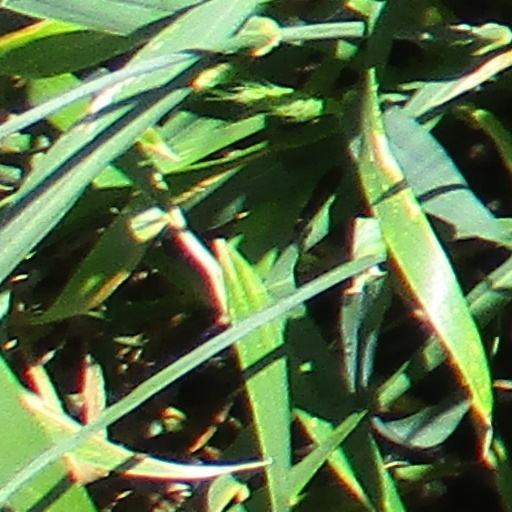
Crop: wheat